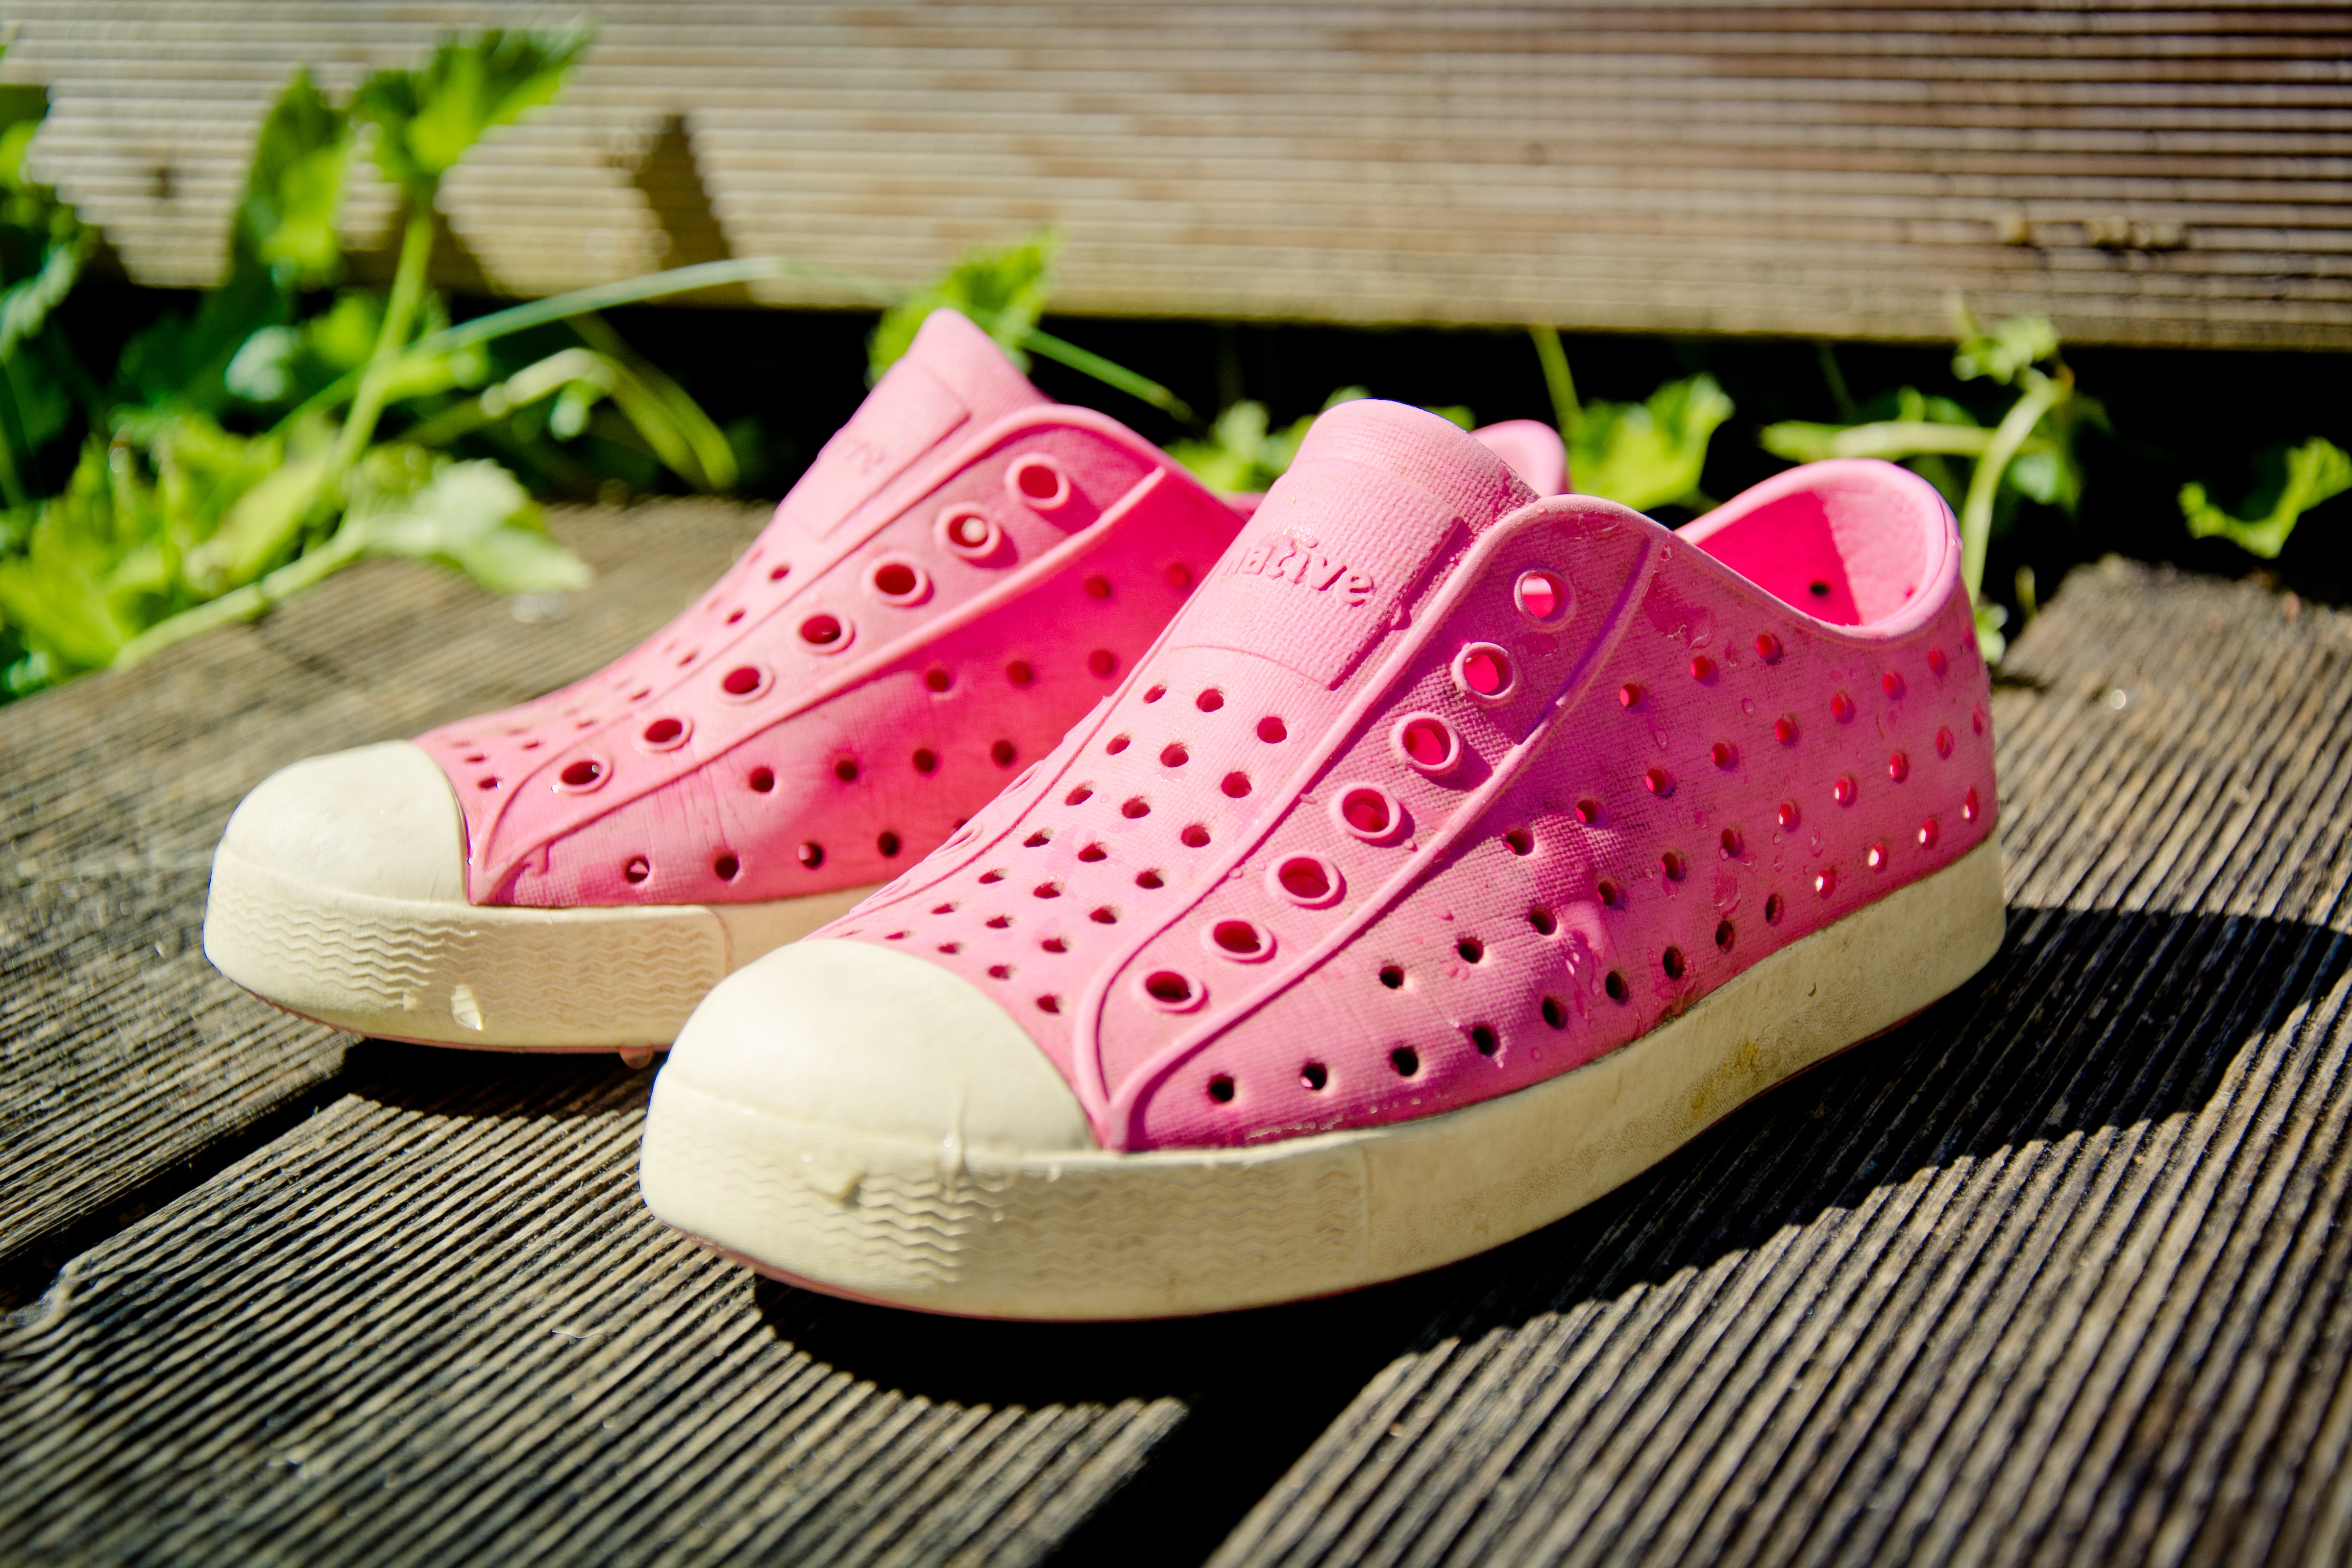
outdoor, shoe, plastic, summer, leg, live, pattern, youth, pink, leisure, shoes, sneakers, converse, footwear, funny, magenta, crocs, teen, rubber, slippers, garden shoe, mountain pine, children's shoe, all stars, chuck s, crocverse, rubber shoes, bath slippers, outdoor shoe